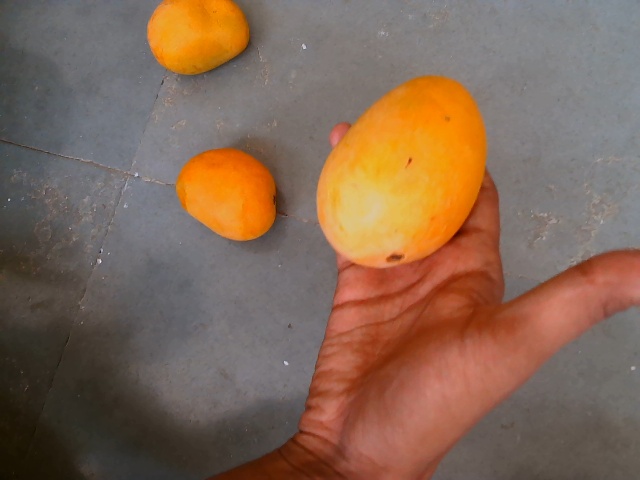
Label: Ripe_Mango